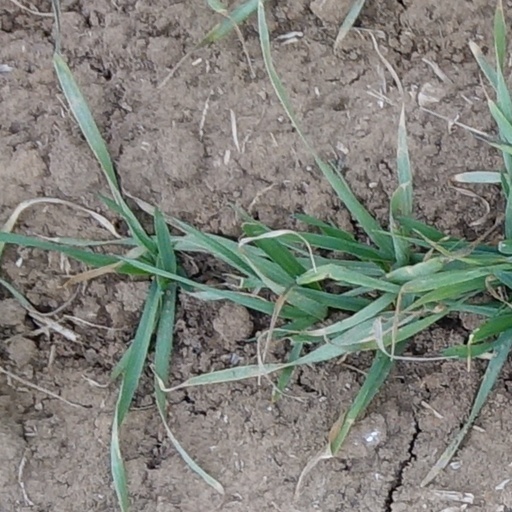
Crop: wheat